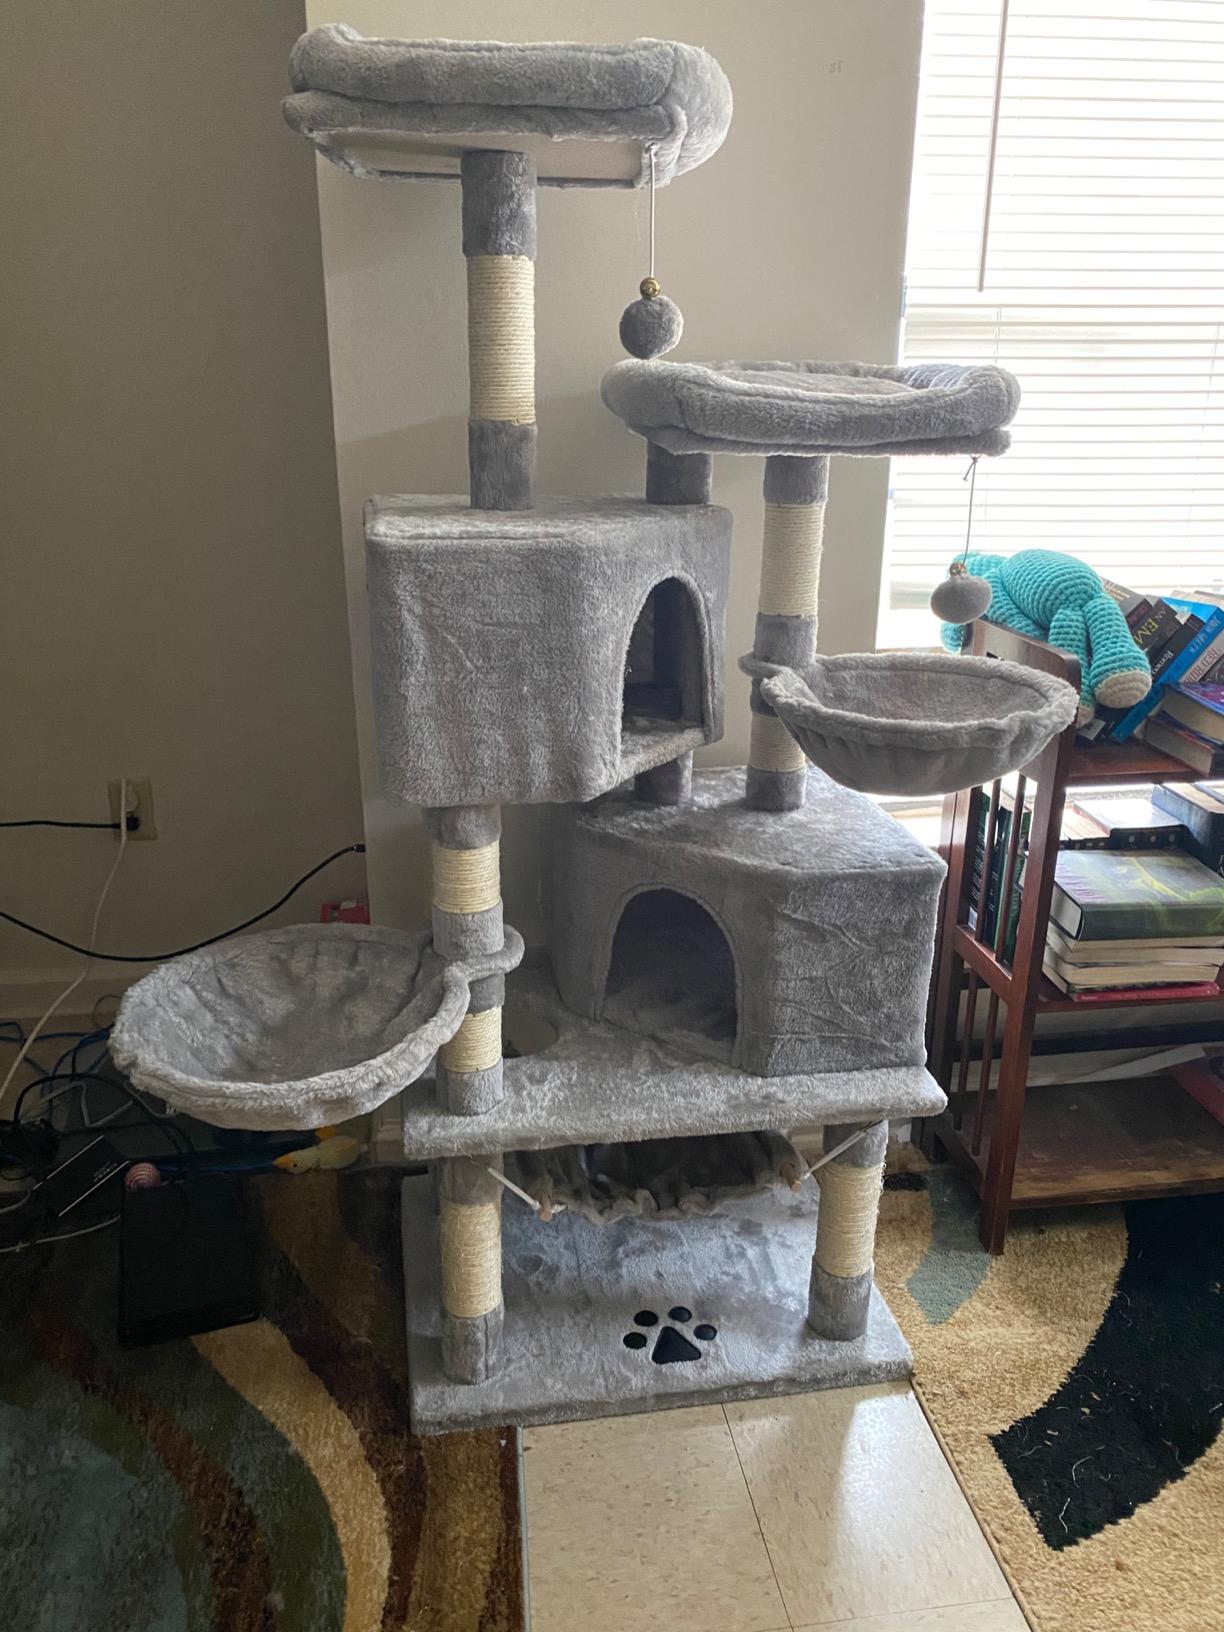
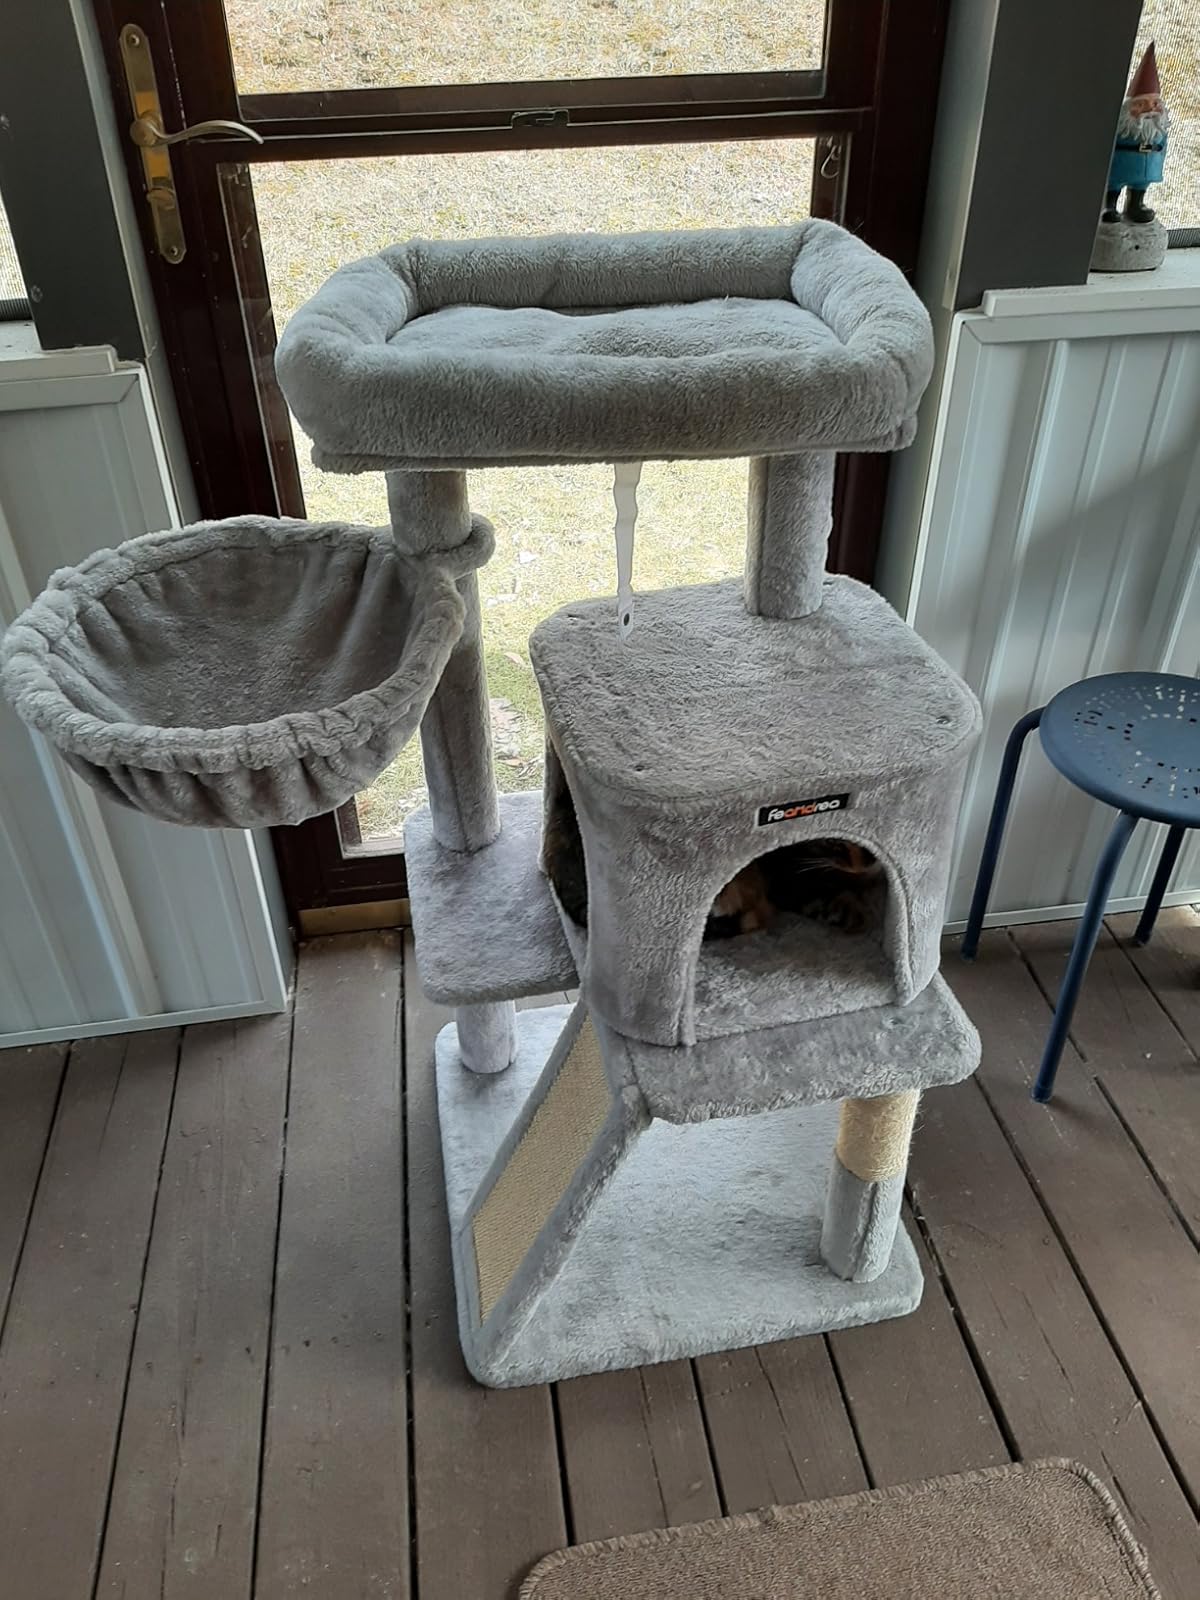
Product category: items_cat tree
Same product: no